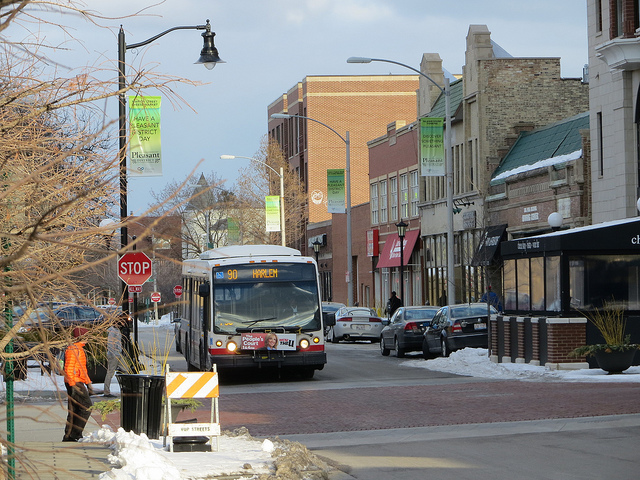
A city bus approaching a bus stop to pick up a man.

A bus driving down a street with a person waiting.

A stop sign and a large bus on a street.

The bus drives down the street toward the bus stop.

A bus driving by a stop sign on a street in the city by people and cars.